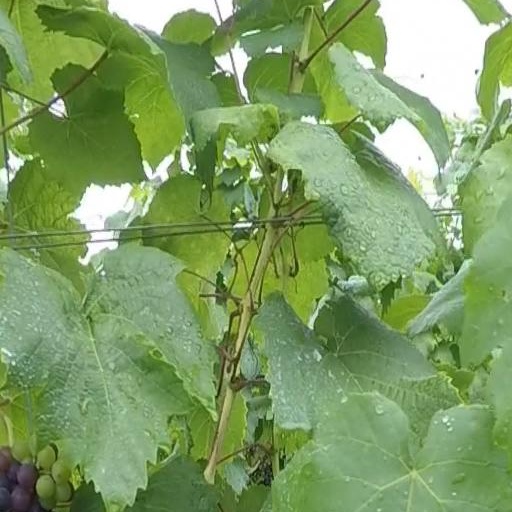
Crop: grape